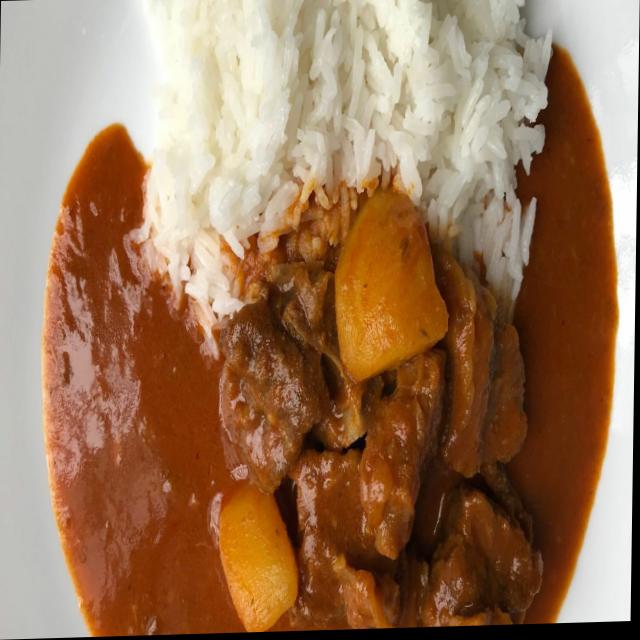
Dish: mutton_curry